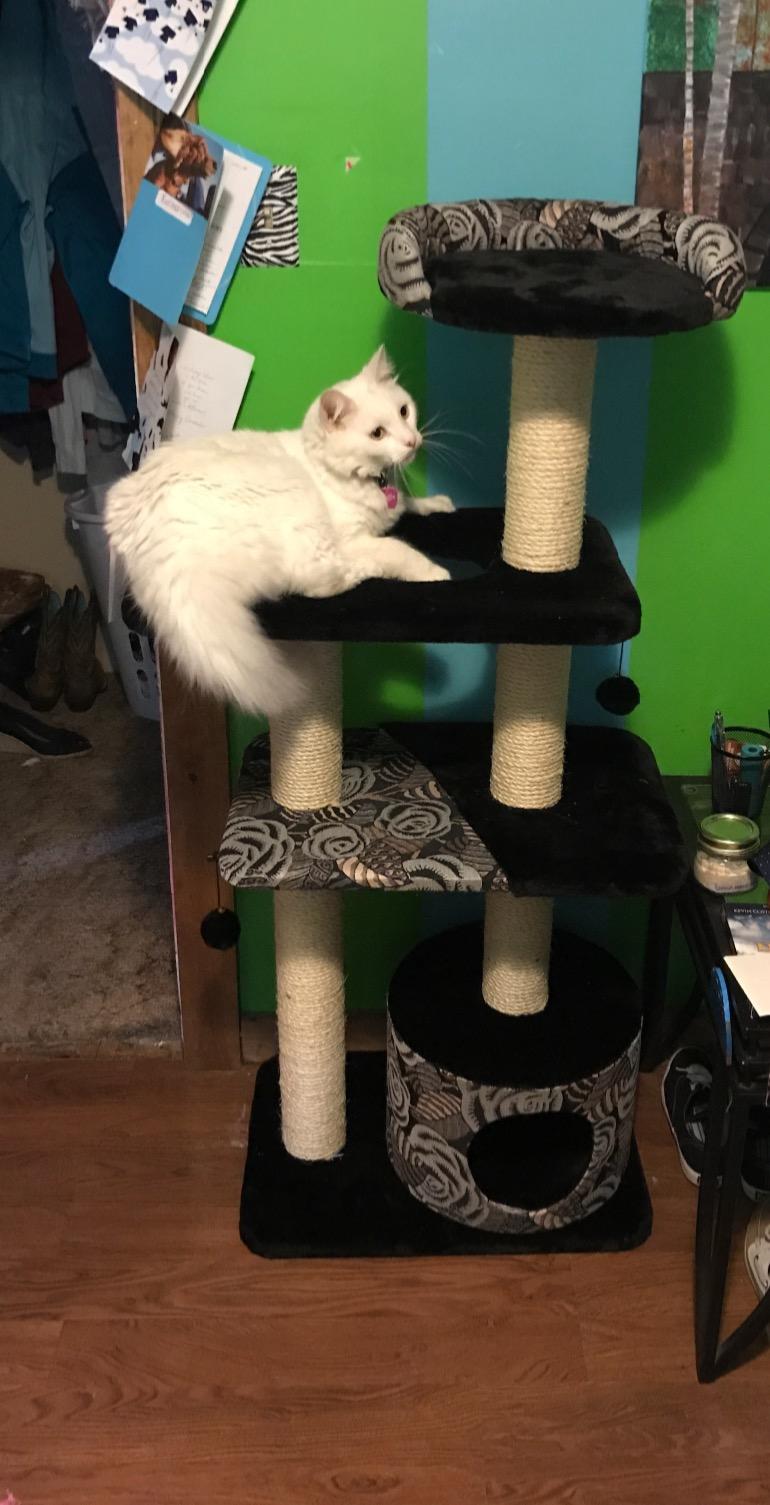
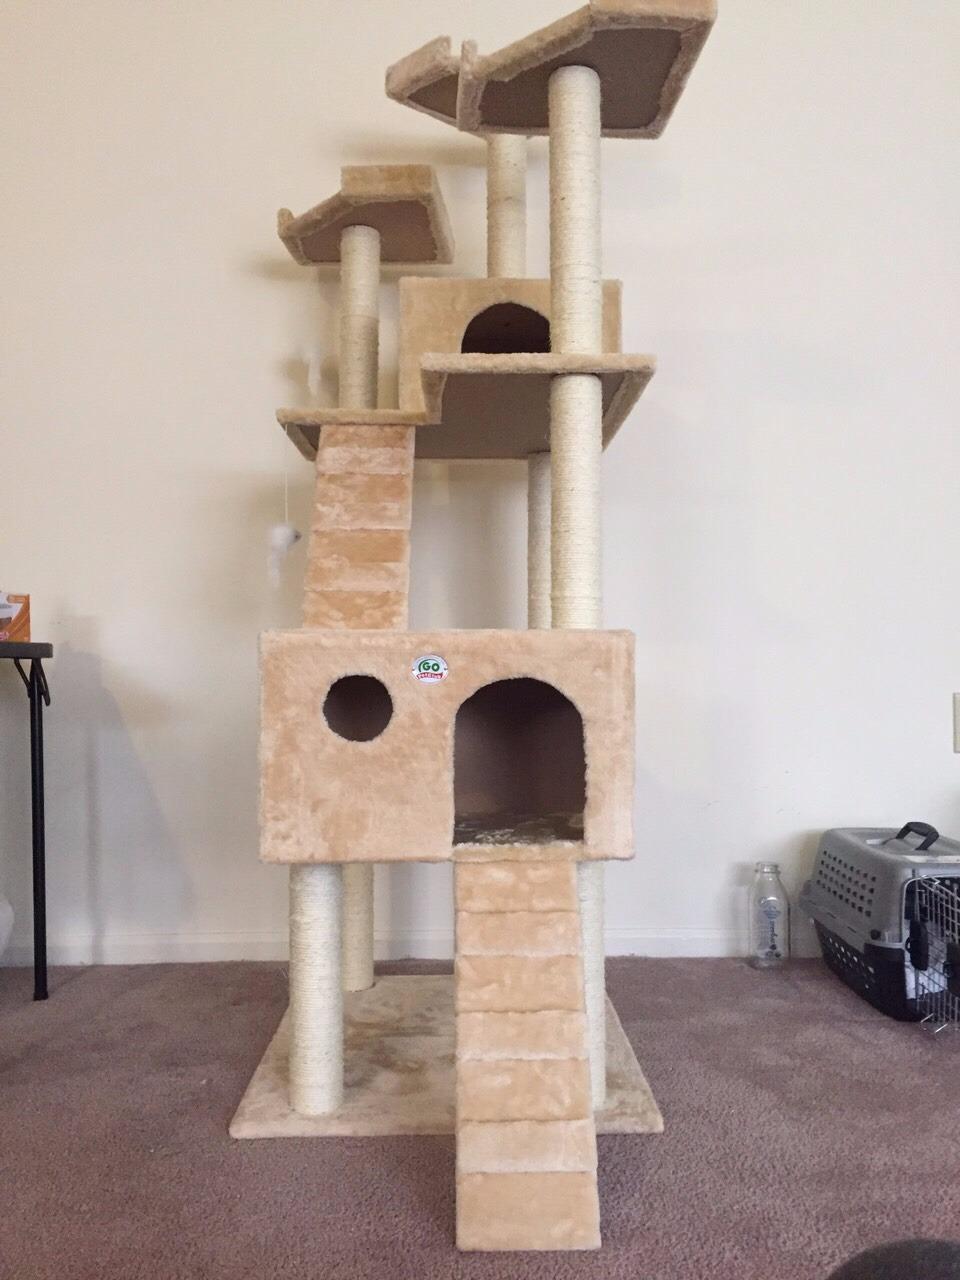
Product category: items_cat tree
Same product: no